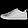
Label: Sneaker